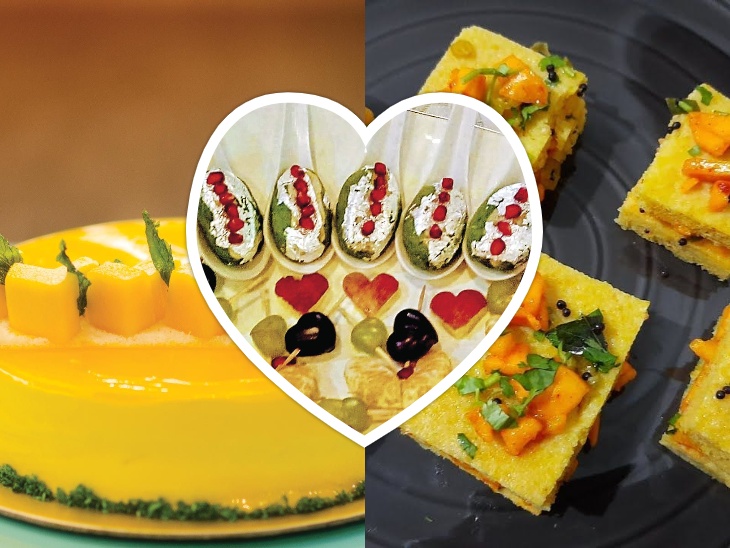
Dish: dhokla